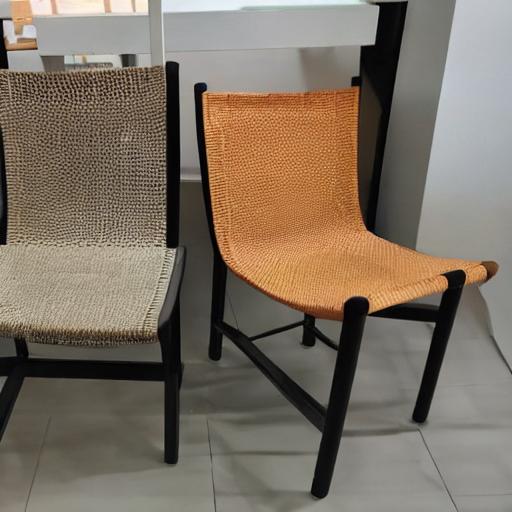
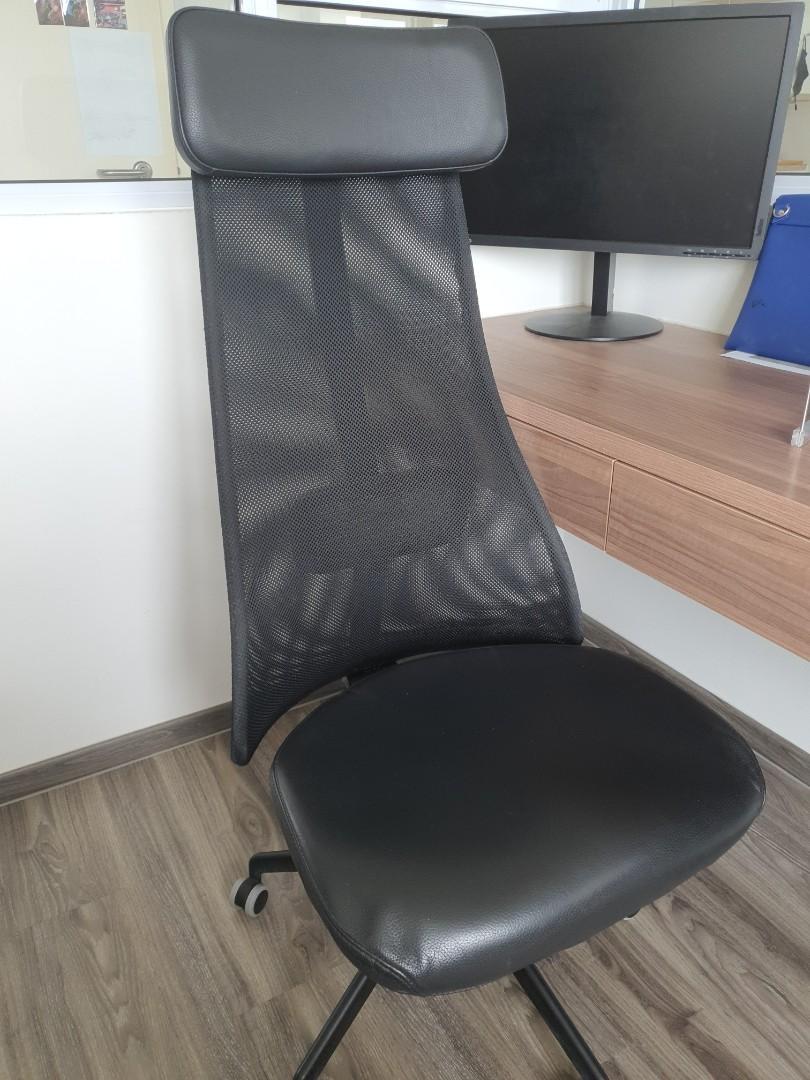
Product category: items_chair
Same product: no